Tomb of the Roman Soldier

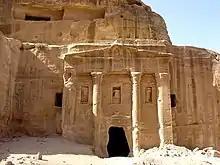
Main façade.

The Tomb of the Roman Soldier, also called the Tomb of the Soldier, is one of the best-preserved tombs in the ancient city of Petra, in what is now Jordan. Although its façade is its most recognizable feature — with three carved figures inset between columns — the tomb complex consists of several different architectural elements with varying degrees of preservation. In addition to the tomb façade, there is an associated courtyard, the remains of several two-story buildings, rock-cut rooms, a triclinium (or formal dining room), and several large cisterns. The main building phase of the tomb complex took place during the third quarter of the 1st century AD.